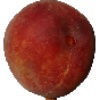
Label: Peach 1